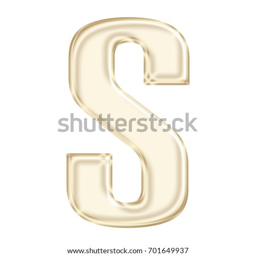
vintage sepia tone gold uppercase or capital letter s in a 3d illustration with a shiny aged antique golden color and glossy metallic polished finish isolated on a white background with clipping path .